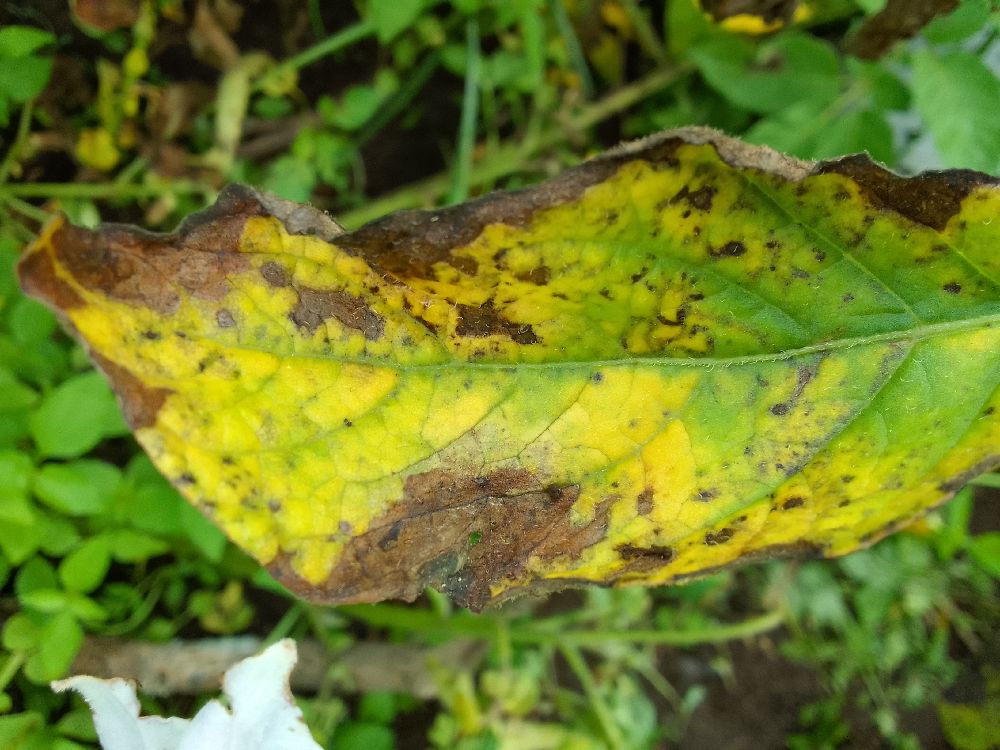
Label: Early blight